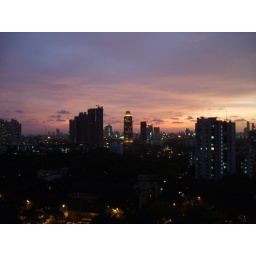
I took this one evening a few days ago from my balcony in my house in Mumbai...